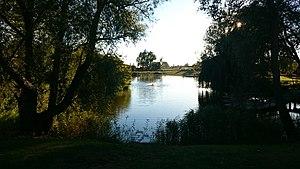
Le premier étang Markey. Une fontaine est installée entre mai et octobre 2016. Cet étang ne fait pas partie des espaces protégés.
Les étangs Markey, en néerlandais vijvers Markey, également appelé en flamand occidental Pitten ou Pittn, sont un groupe de deux petits lacs localisés à Adinkerque dans la commune de La Panne.